Armed Forces of the Philippines Officer Candidate School

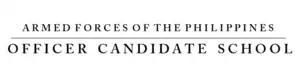

The Armed Forces of the Philippines Officer Candidate School (OCS), formerly known as the School for Reserve Commission, is a military school located at Camp O'Donnell, Capas, Tarlac for the Philippine Army Officer Candidate School; Fernando Air Base in Lipa City, Batangas for the Philippine Air Force Officer Candidate School; and Naval Station Leovigildo Gantioqui in San Antonio, Zambales for the Philippine Navy Officer Candidate School. It was established in the Philippines for training future officers of the Armed Forces of the Philippines (AFP).